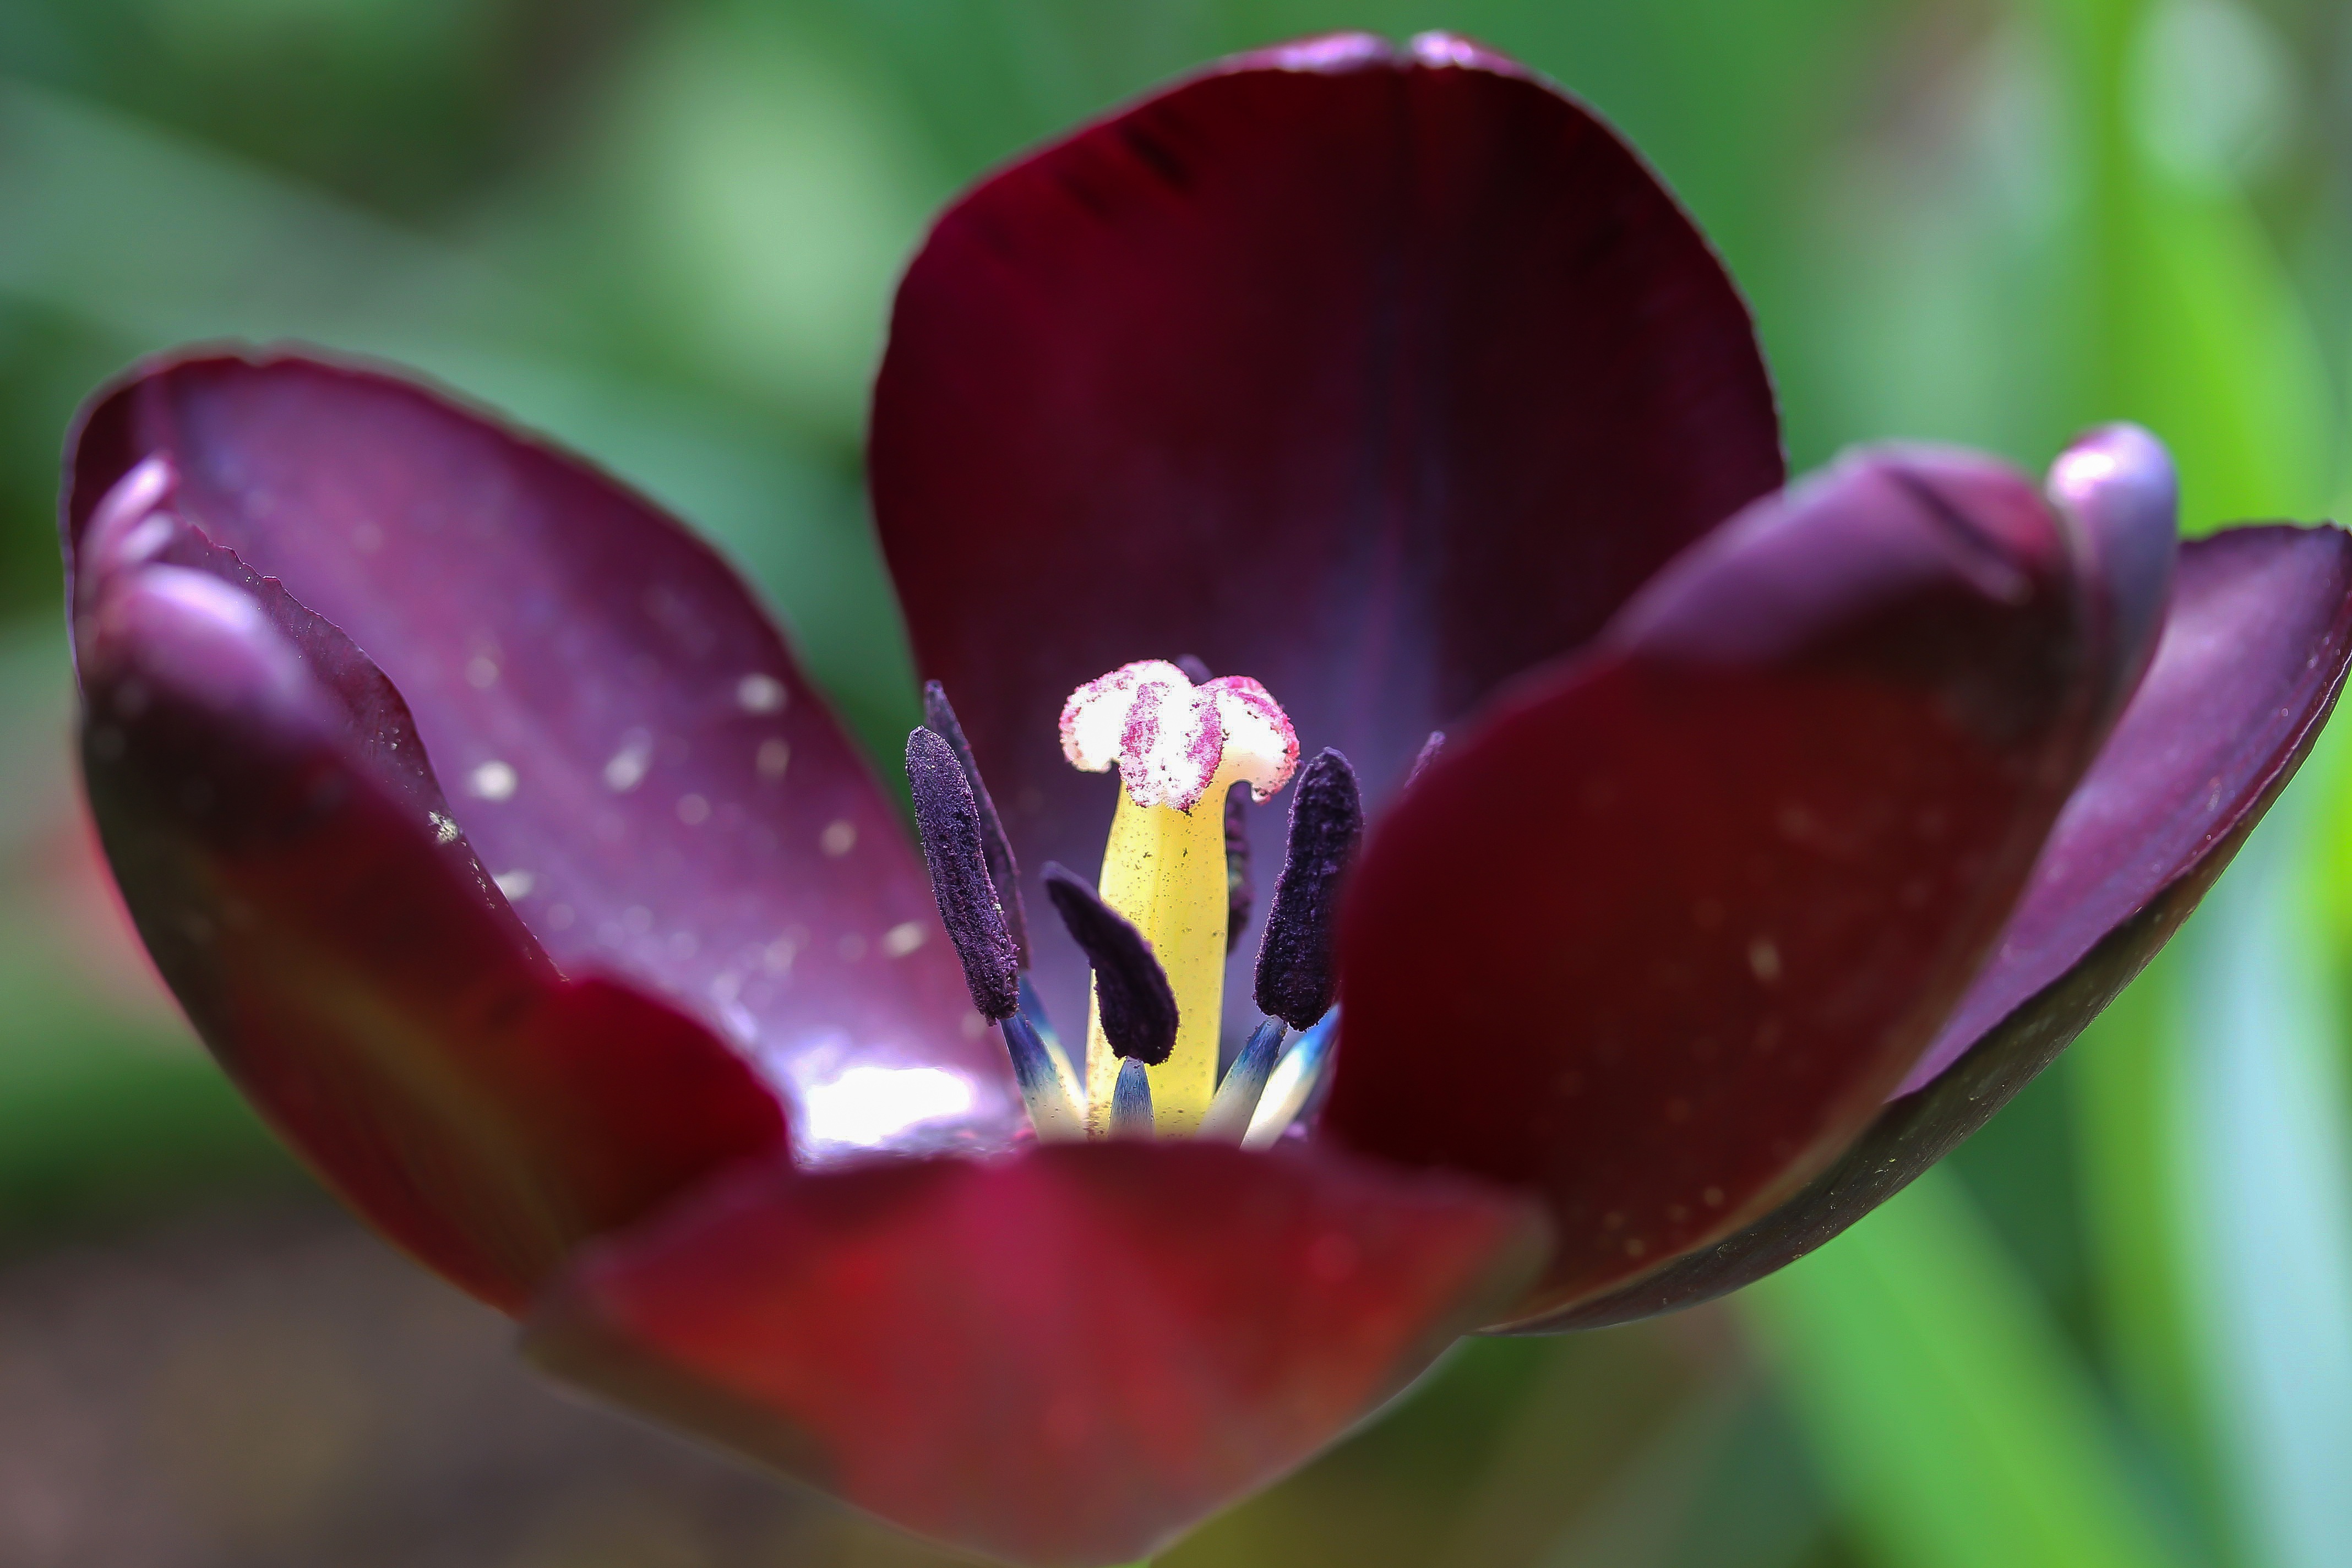
nature, blossom, plant, photography, flower, petal, tulip, spring, red, botany, garden, flora, close up, pistil, bud, spring flower, macro photography, orchids that produce pollinia, flowering plant, black tulip, plant stem, land plant, open tulip